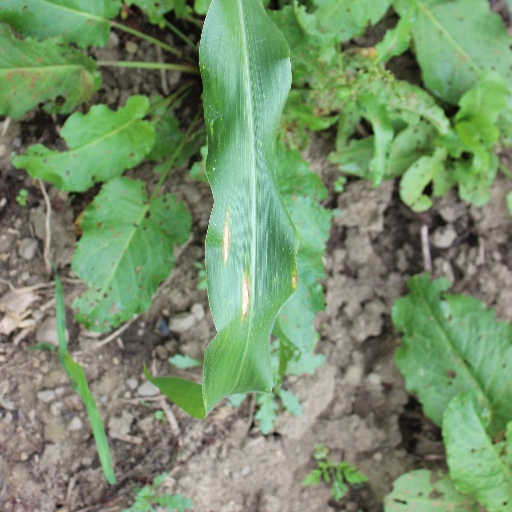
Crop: maize; corn